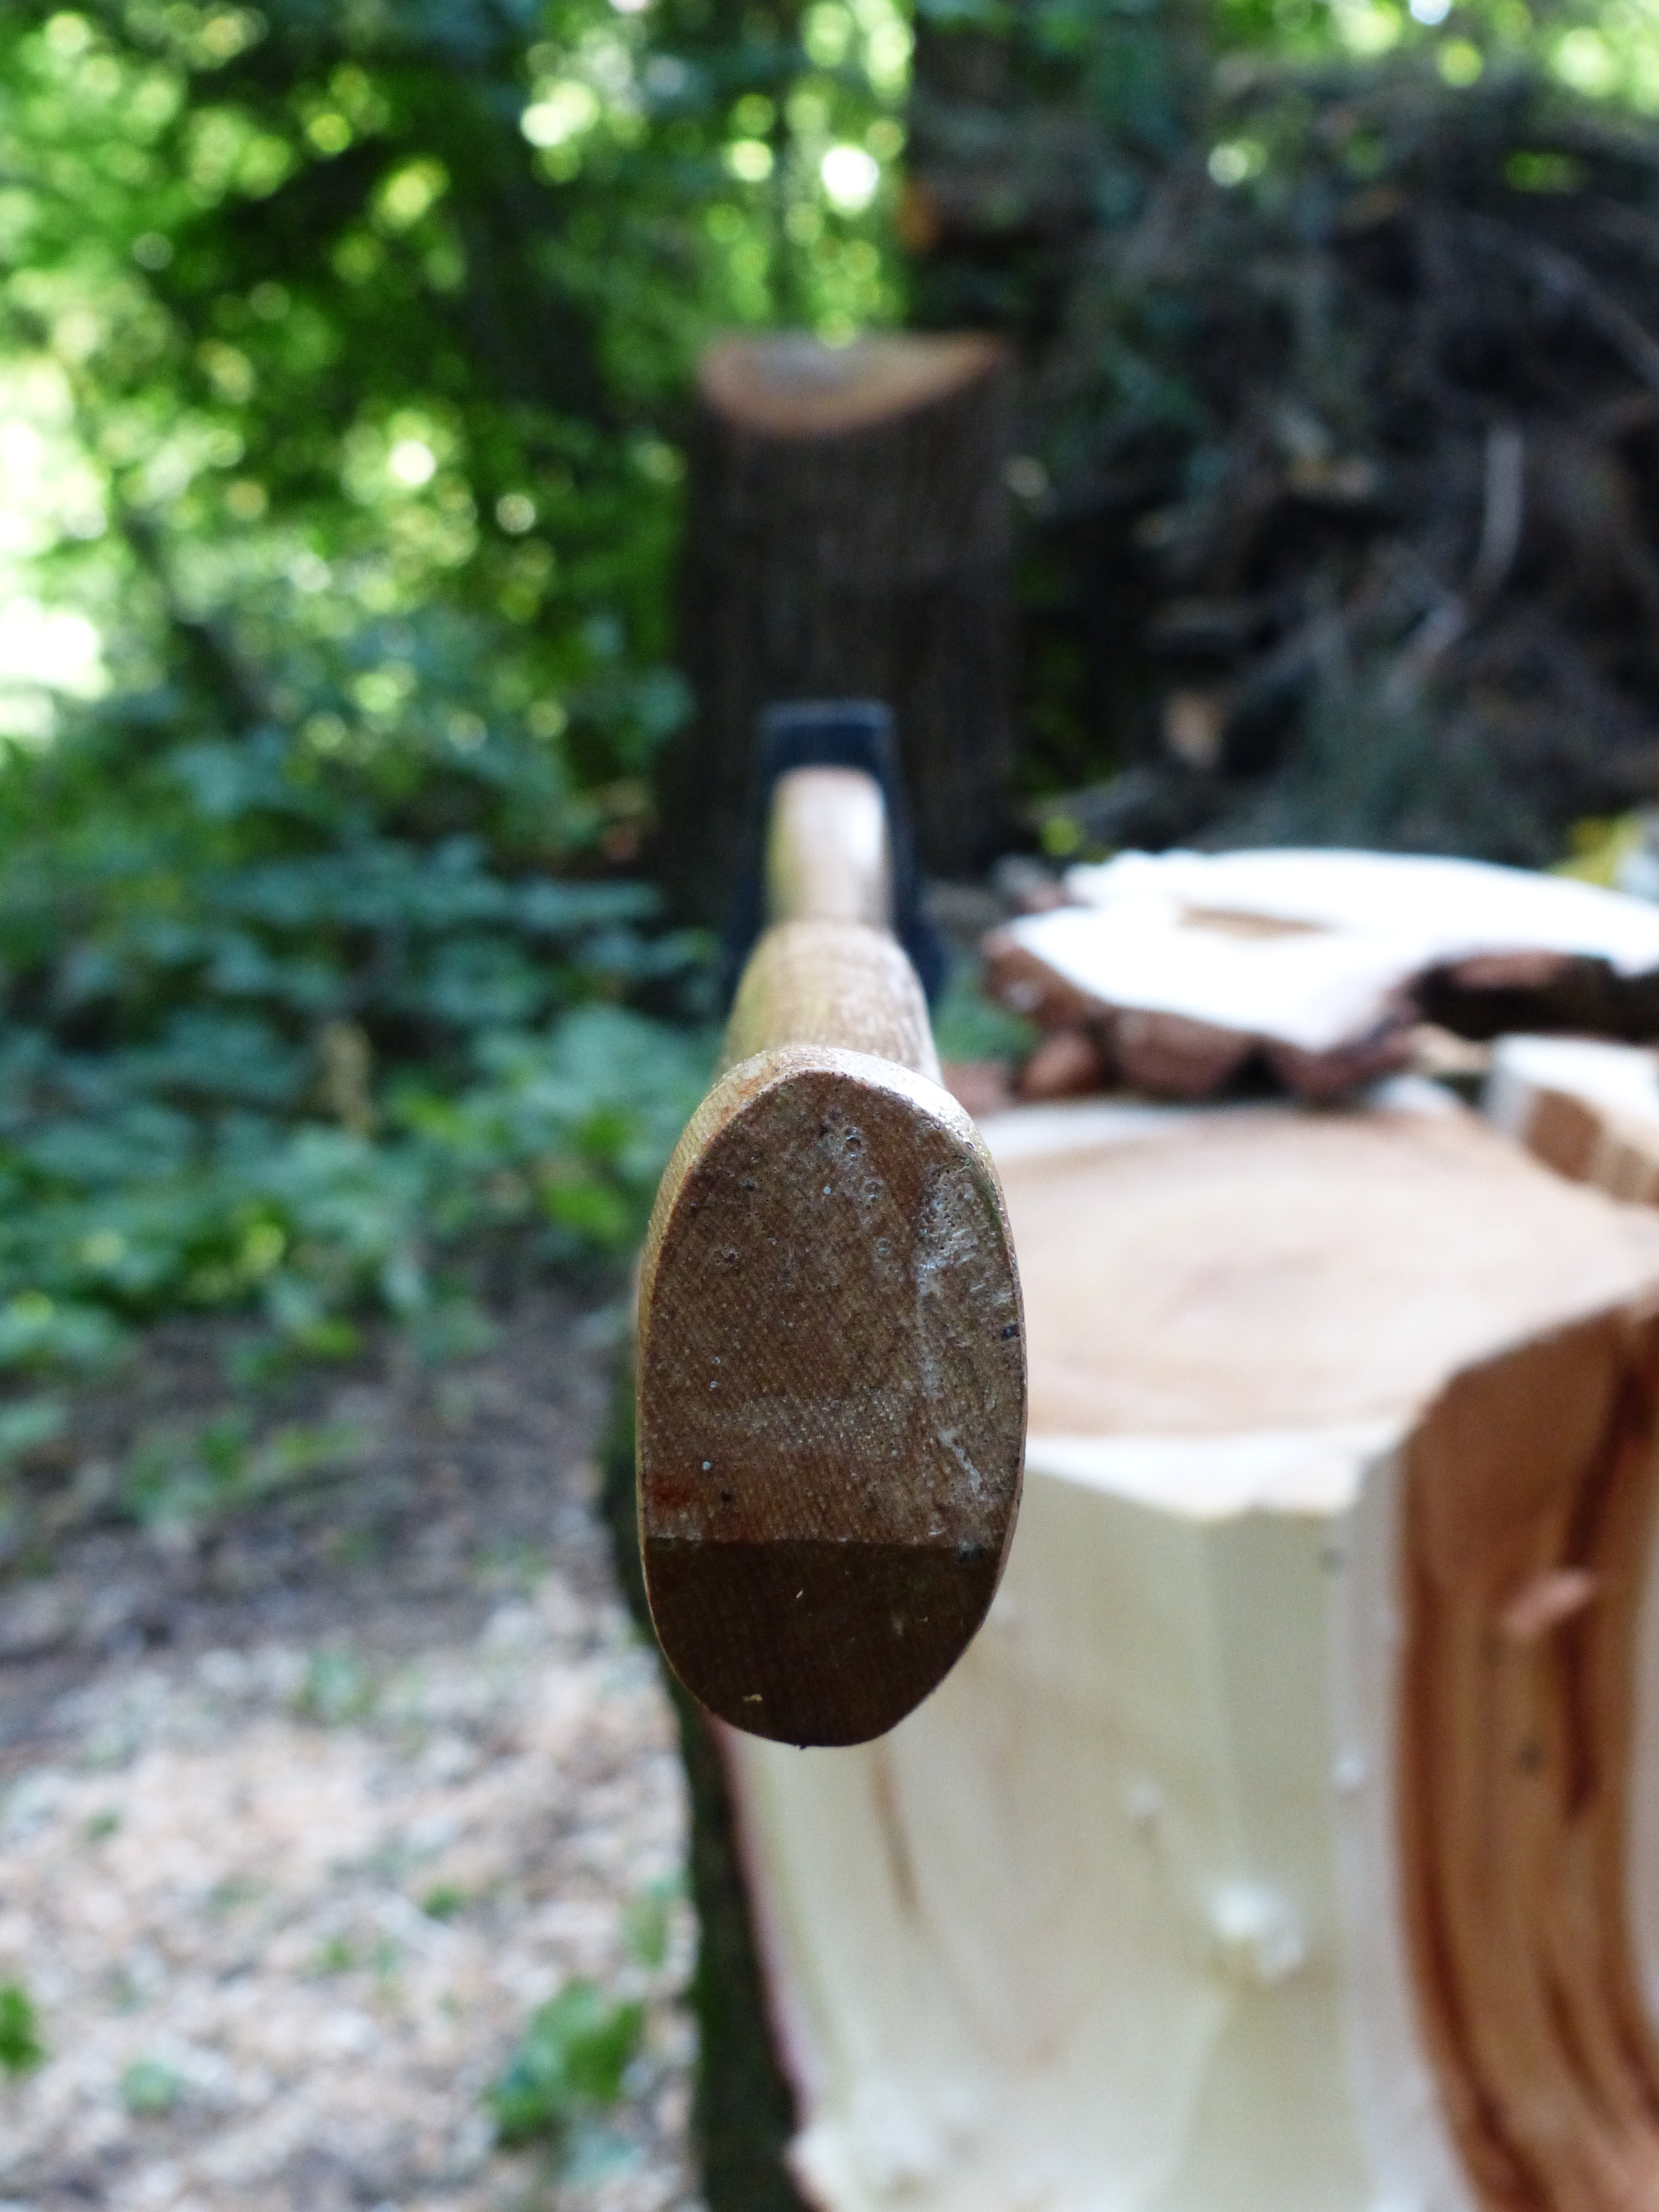
work, wood, log, bottle, axe, ax, wine bottle, saw, tree stump, hack, cases, wood chop, make wood, forest work, man made object